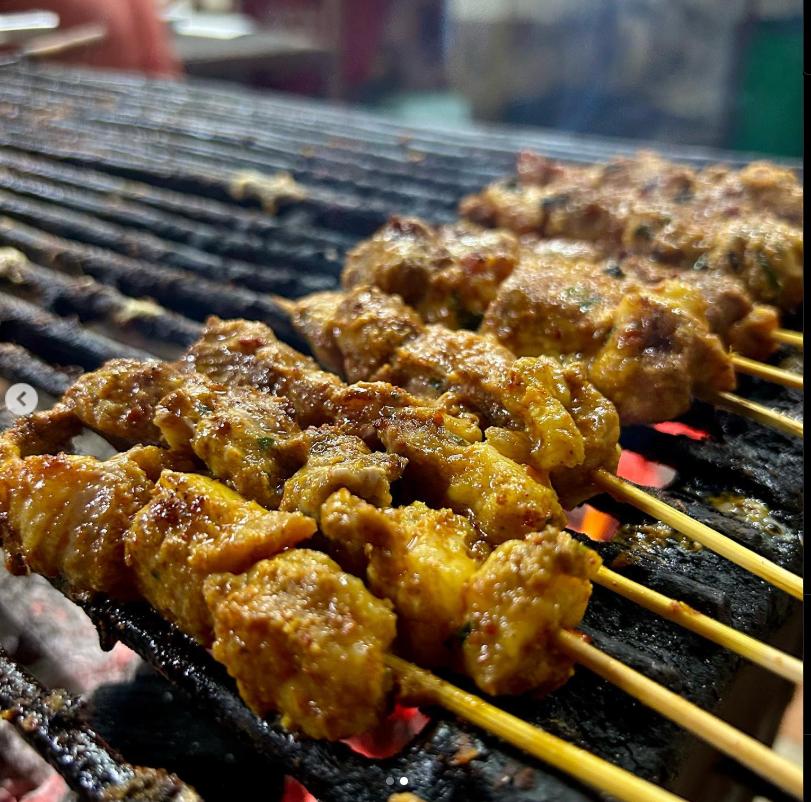
Mishkaki ya nyama ikiwa inachomwa kwenye moto imepangwa kwenye chuma na inaonekana kuwa na rangi ya dhahabu au kawia iliyokolea. Kuna moshi na miale ya moto chini ya [cs] grill [cs].